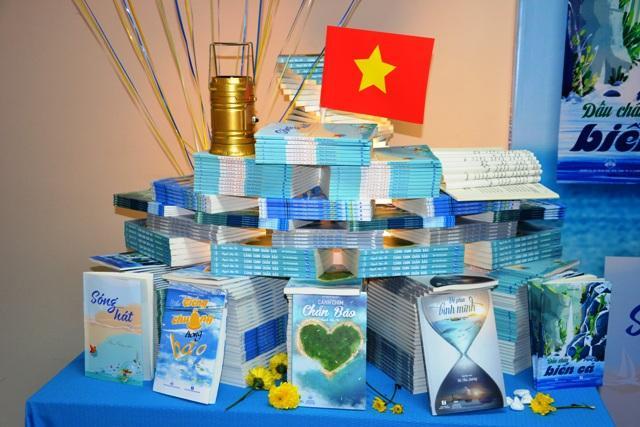
có một lá cờ được cắm ở trên đỉnh của đống sách